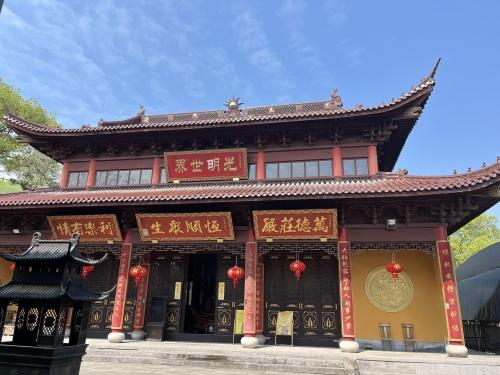
地标名称：镇海禅寺
所在城市：杭州市·萧山区